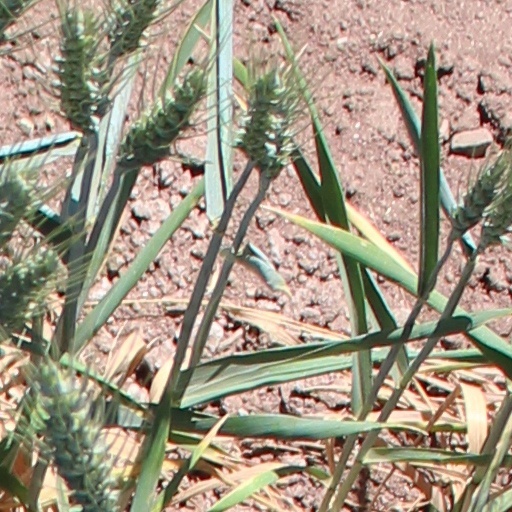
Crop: wheat